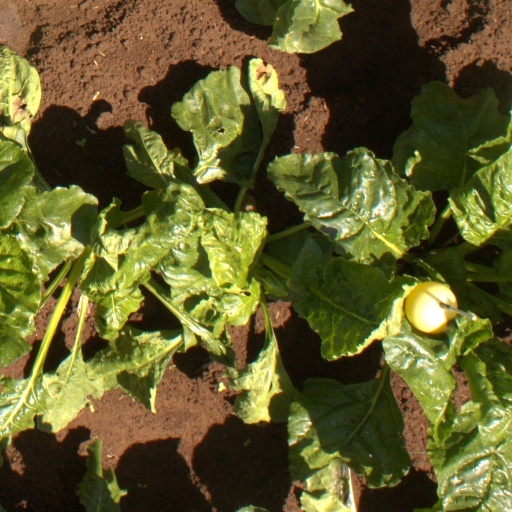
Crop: sugar beet